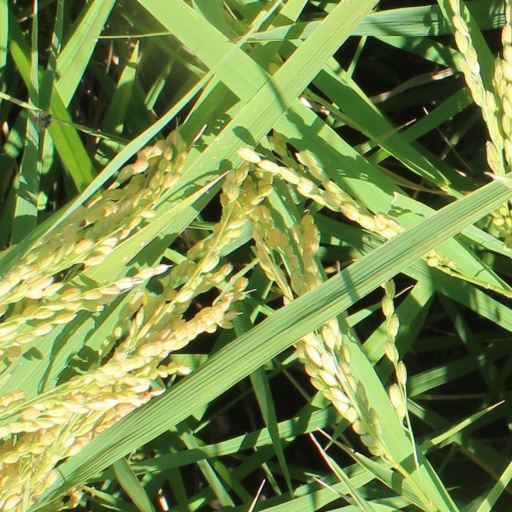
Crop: rice